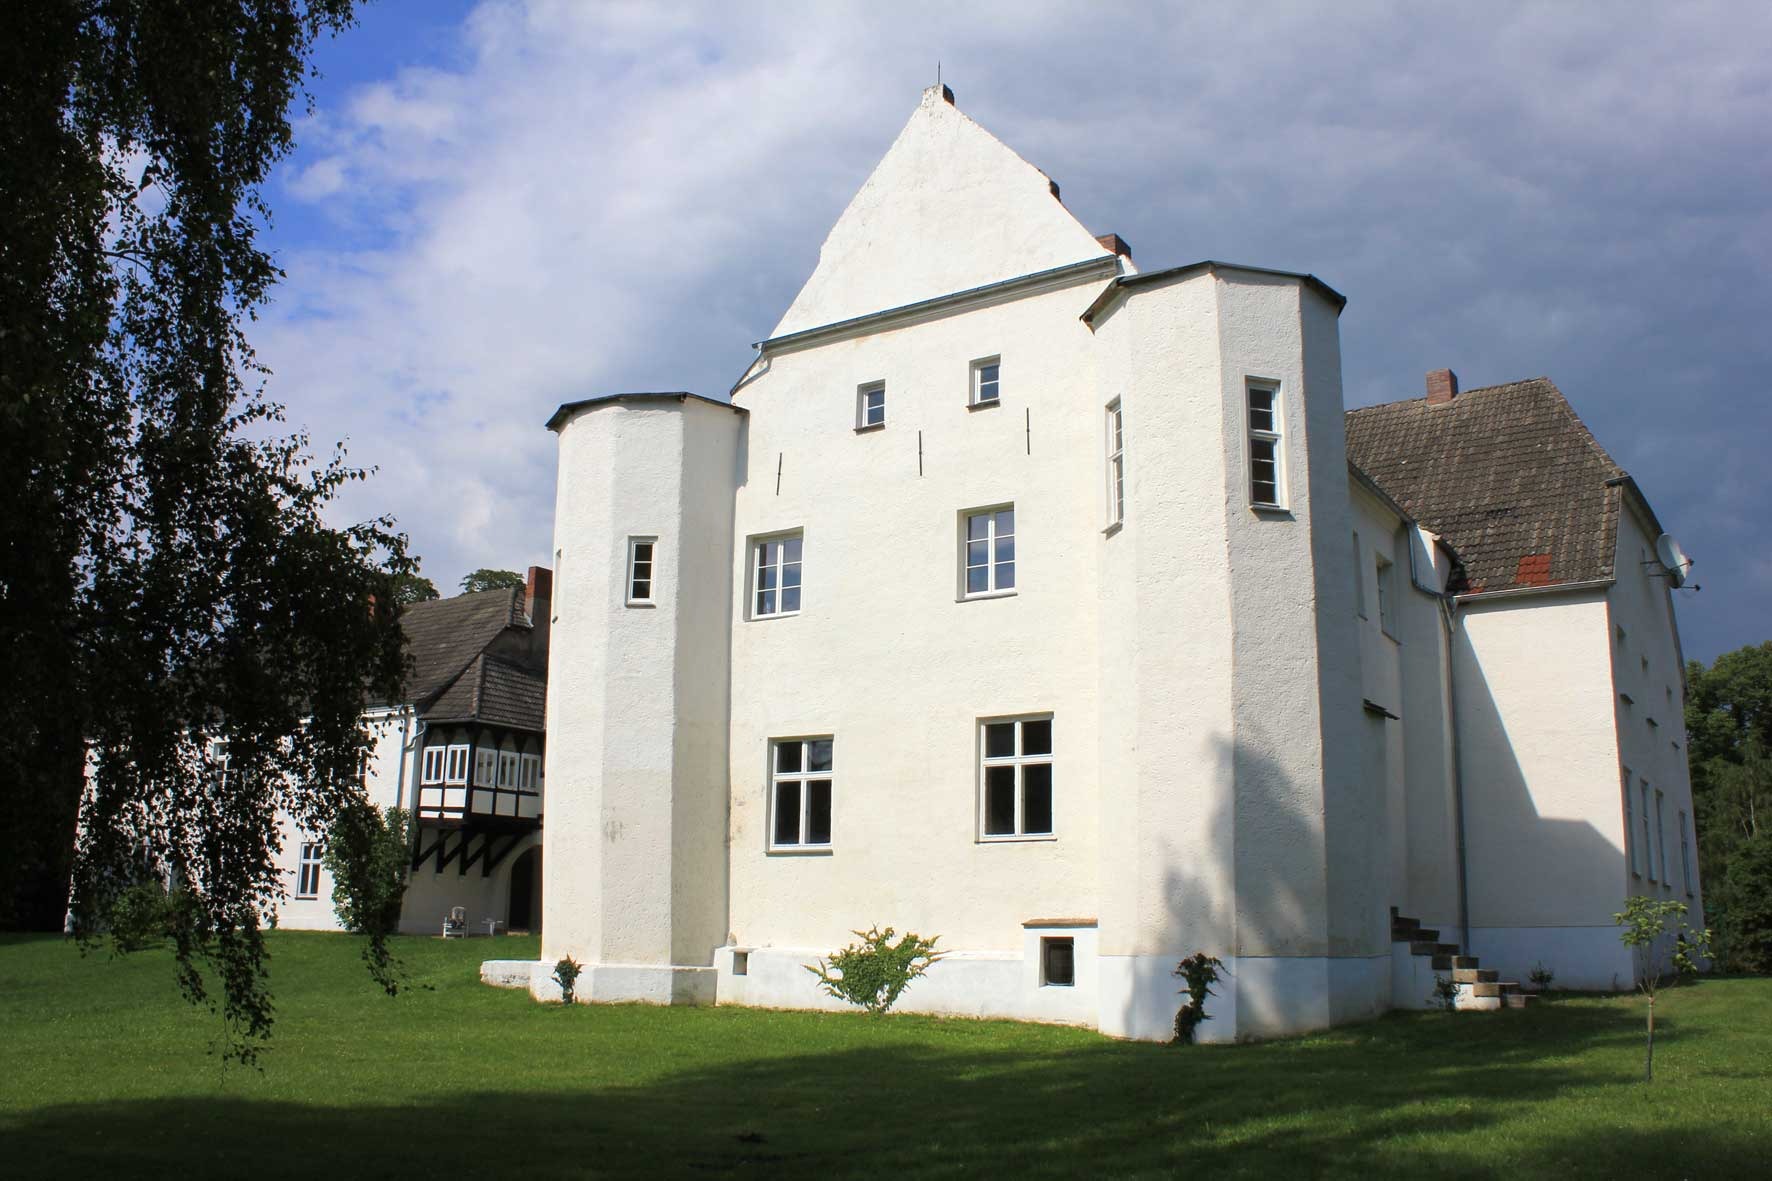
architecture, manor, villa, house, building, chateau, home, tower, castle, church, chapel, place of worship, monastery, estate, manor house, real estate, spanish missions in california